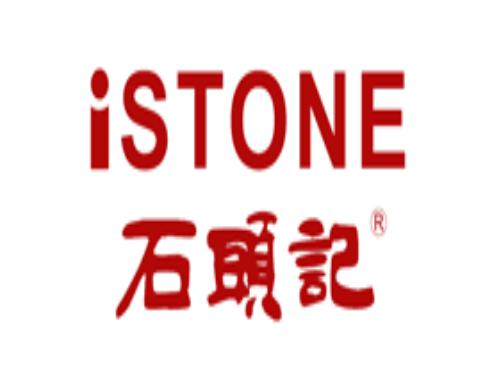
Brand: isTone
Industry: Others